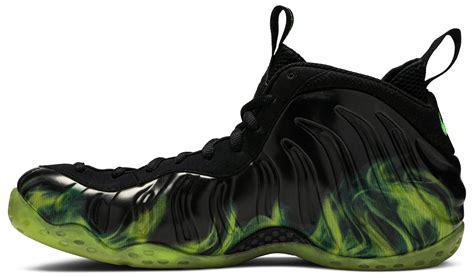
Brand: Nike
Model: Air Foamposite One